2006 United States House of Representatives elections in Wisconsin

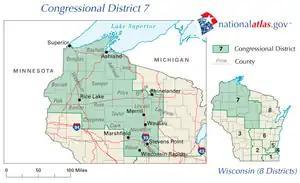

Long-serving Democratic Congressman Dave Obey, a high-ranking member on the House Appropriations Committee and the dean of Wisconsin's congressional delegation, ran for a twentieth term in Congress against Republican candidate Nick Reid and Green Party candidate Mike Miles. Obey has represented northwest Wisconsin for decades, and retained his seat by a large margin.